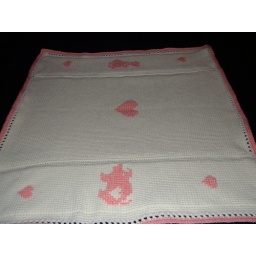
Baby afghan for cousin, Tunisian simple stitch in antique white with pink cross stitch and border.